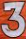
Number: 3